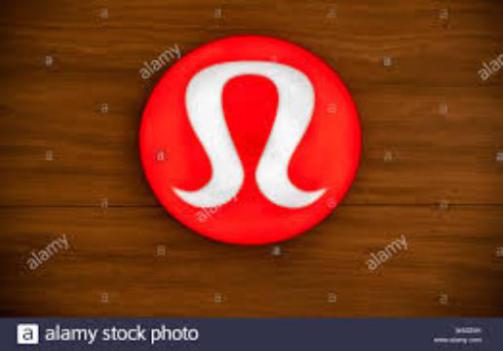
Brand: lululemon athletica-2
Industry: Sports